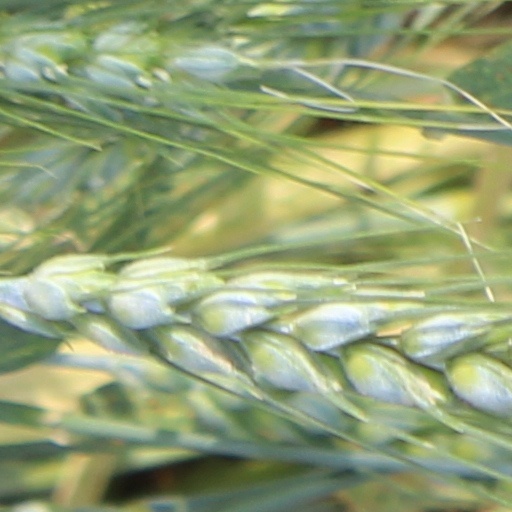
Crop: wheat